Plasmodium falciparum

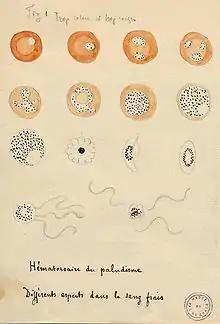
Laveran's drawing of various stages of "P. falciparum" as seen on fresh blood (1880).

Falciparum malaria was familiar to the ancient Greeks, who gave the general name ("pyretós") "fever". Hippocrates (c. 460–370 BCE) gave several descriptions on tertian fever and quartan fever. It was prevalent throughout the ancient Egyptian and Roman civilizations. It was the Romans who named the disease "malaria"—"mala" for bad, and "aria" for air, as they believed that the disease was spread by contaminated air, or miasma.